Wilhelmina Wright

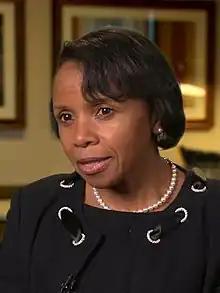
Wright in 2018

Wilhelmina Marie Wright (born January 13, 1964) is an inactive senior United States district judge of the United States District Court for the District of Minnesota. She is the only jurist in Minnesota's history to be state district court judge, appellate court judge and state supreme court justice. She was formerly an associate justice of the Minnesota Supreme Court, a judge of the Minnesota Court of Appeals, and a judge of the Minnesota District Court, Second Judicial District (Ramsey County).